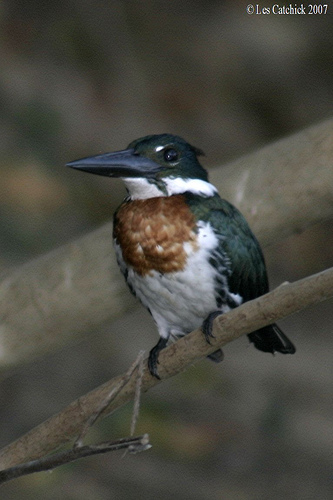
a small bird with brown, black, and white feathers and a black beak.
this bird has a black crown, bill, and wings with brown breast feathers and a white belly.
this black and white bird has a brown breast and a black pointed beak that seems large for the bird's overall size.
long beak bird with a small head. colors are black and dark green with brown and white on the belly.
this primarily black bird has a large pointed black beak, black eyes, and brown and white breast feathers.
this bird has wings that are black and has a brown chest and white belly
this small bird has a long black bill with brown breast and white belly.
this bird is brown, white, and green in color, with a very large beak.
this small bird has brown breasts with a white belly and the back has mostly black coloring with the head.
this bird has a black crown with a long black beak and brown breast.
Species: Green Kingfisher